Oakland Arena

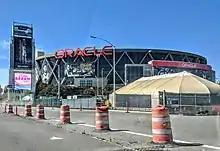
Oracle Arena in June 2019 during the NBA Finals, the last series of games for the Golden State Warriors at the arena

Early in 2013, the Warriors announced they would move back to San Francisco and build a new arena. It was originally suggested that the arena would be built on the decaying sites of Piers 30–32 near the foot of the Bay Bridge, but the plan was met with opposition due to concerns about traffic, environmental impacts and obstruction of views. In April 2014, the Warriors purchased 12 acres in Mission Bay as the site for a new 18,000-seat arena planned to open for the 2018–19 NBA season. The new location eliminated the need for voter approval, which would have been required for the original site, though it had been unanimously approved by the San Francisco Supervisors in November 2012. Because of delays due to litigation filed by arena opponents the opening season was pushed to the start of the 2019–20 NBA season.